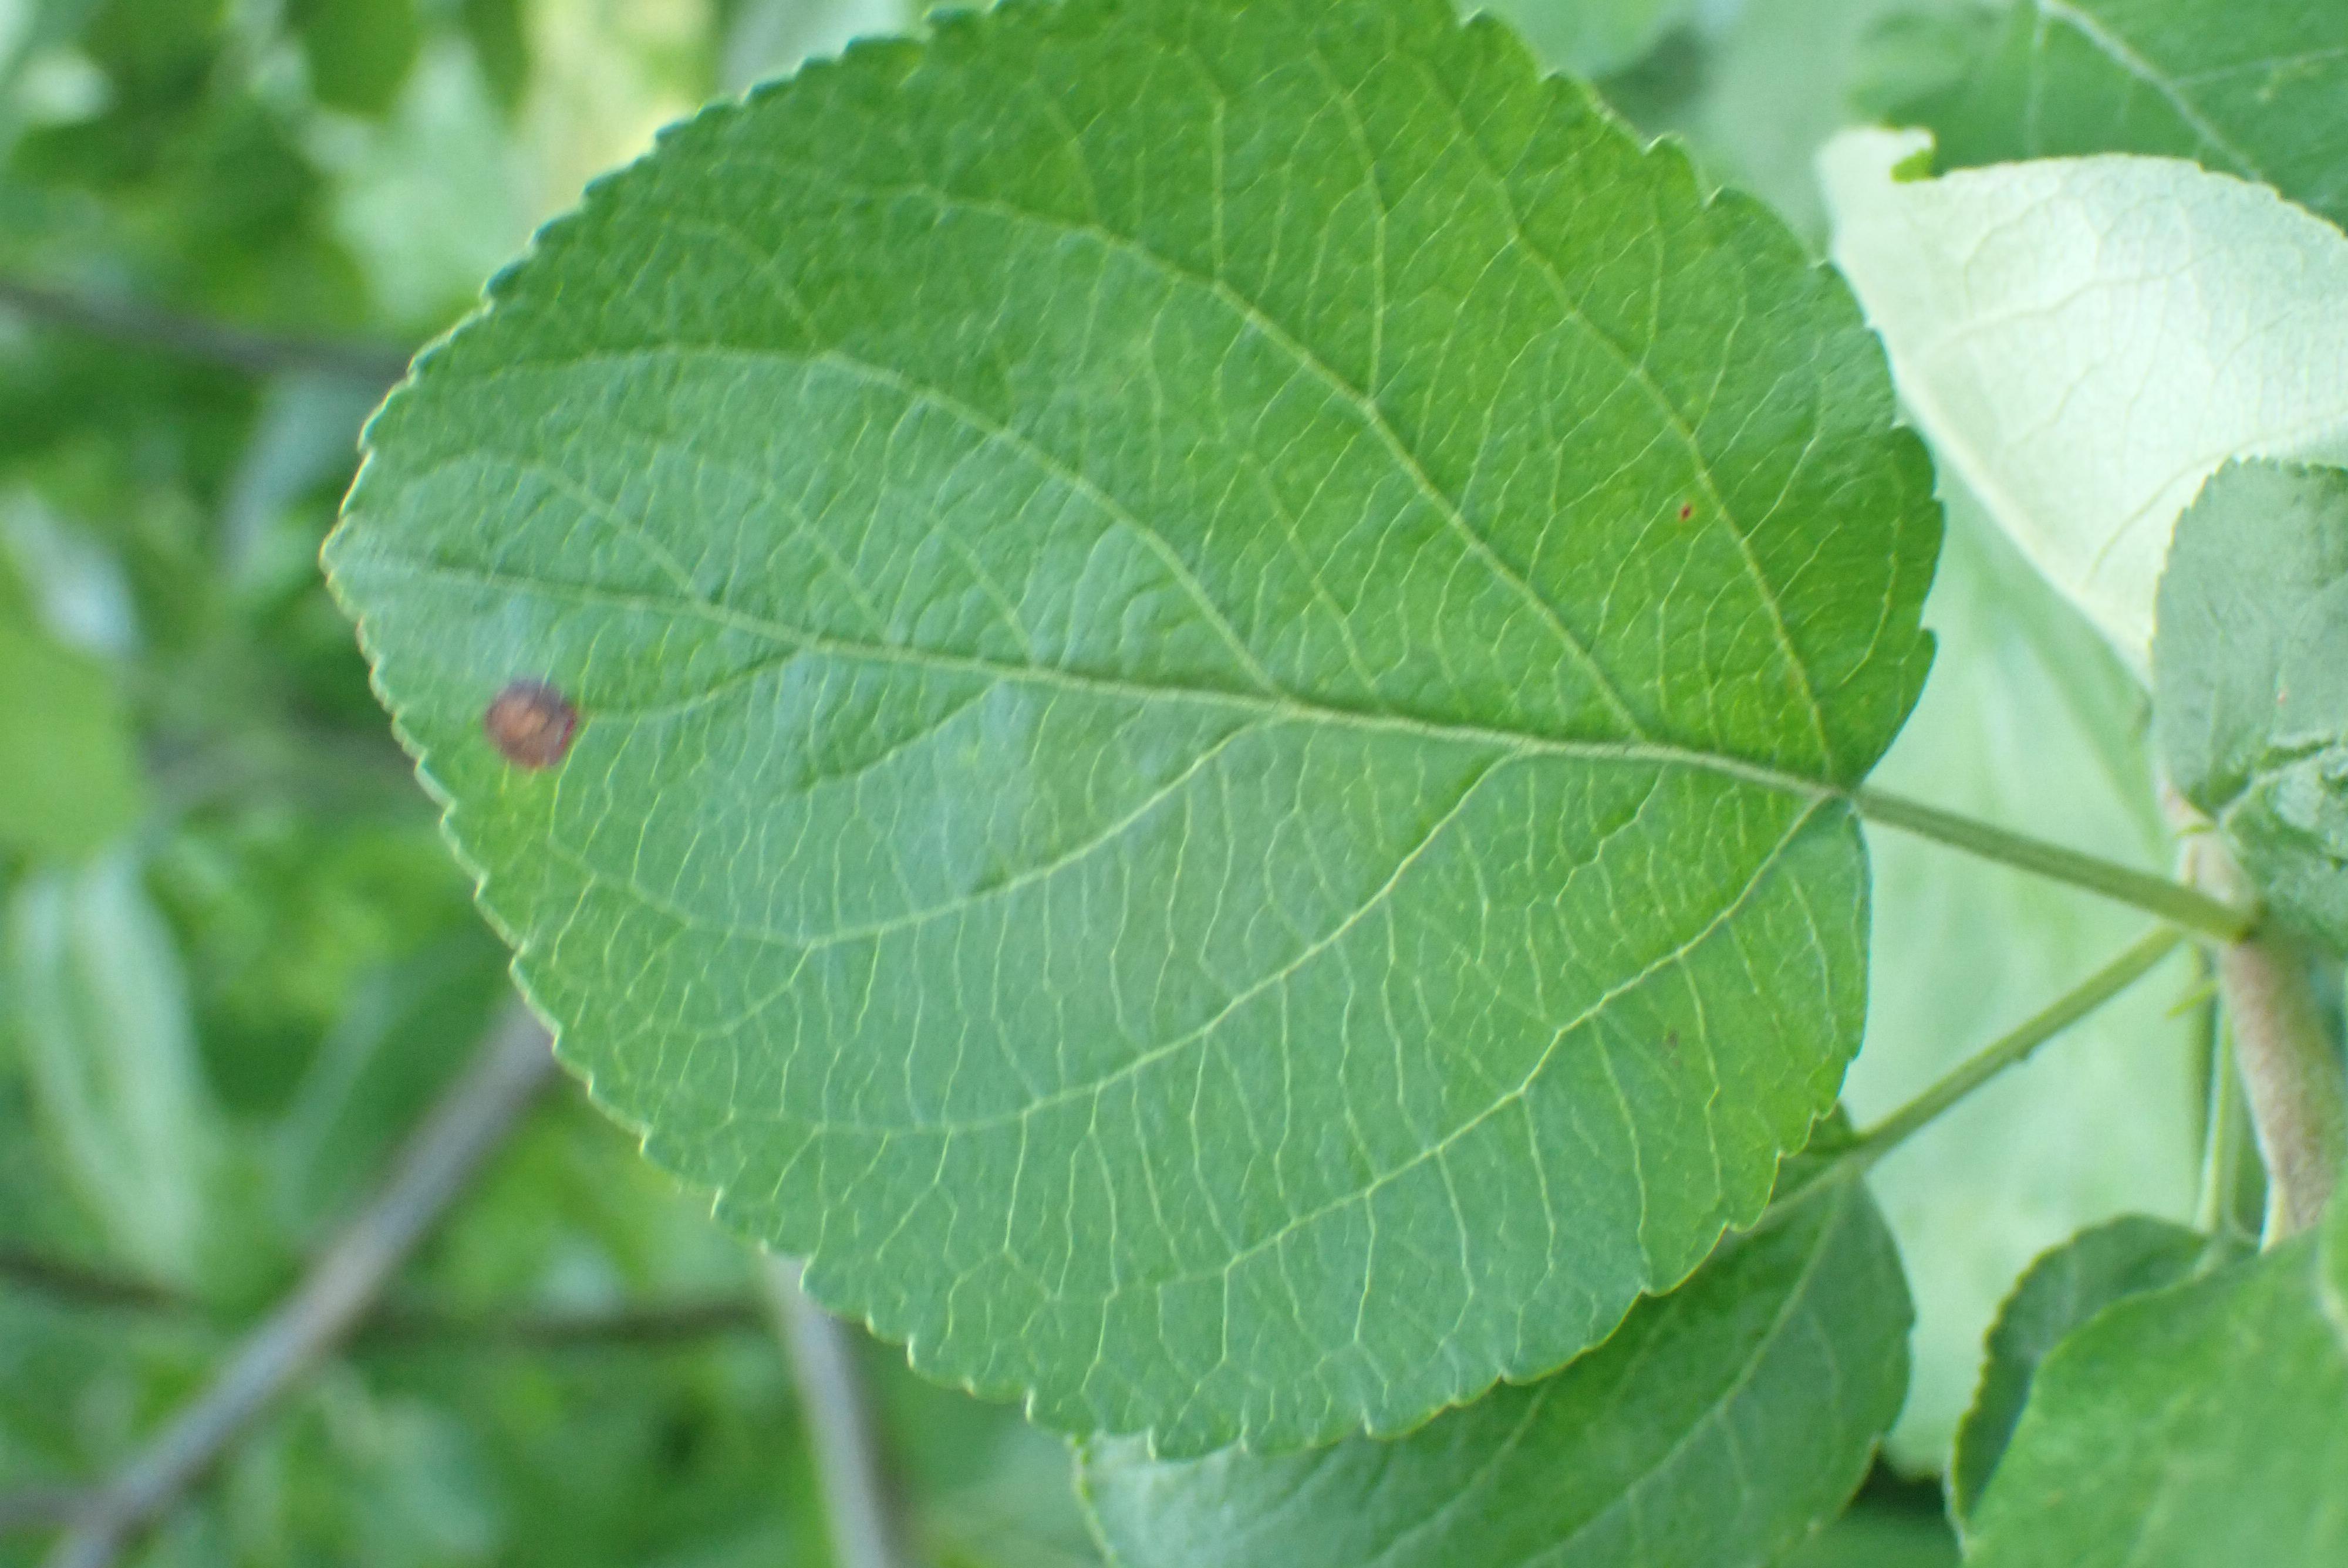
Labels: frog_eye_leaf_spot